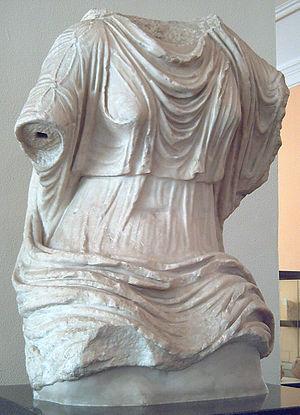
Les vêtements sous la Rome antique sont notamment la fibule, la toge, la stola, les braies.